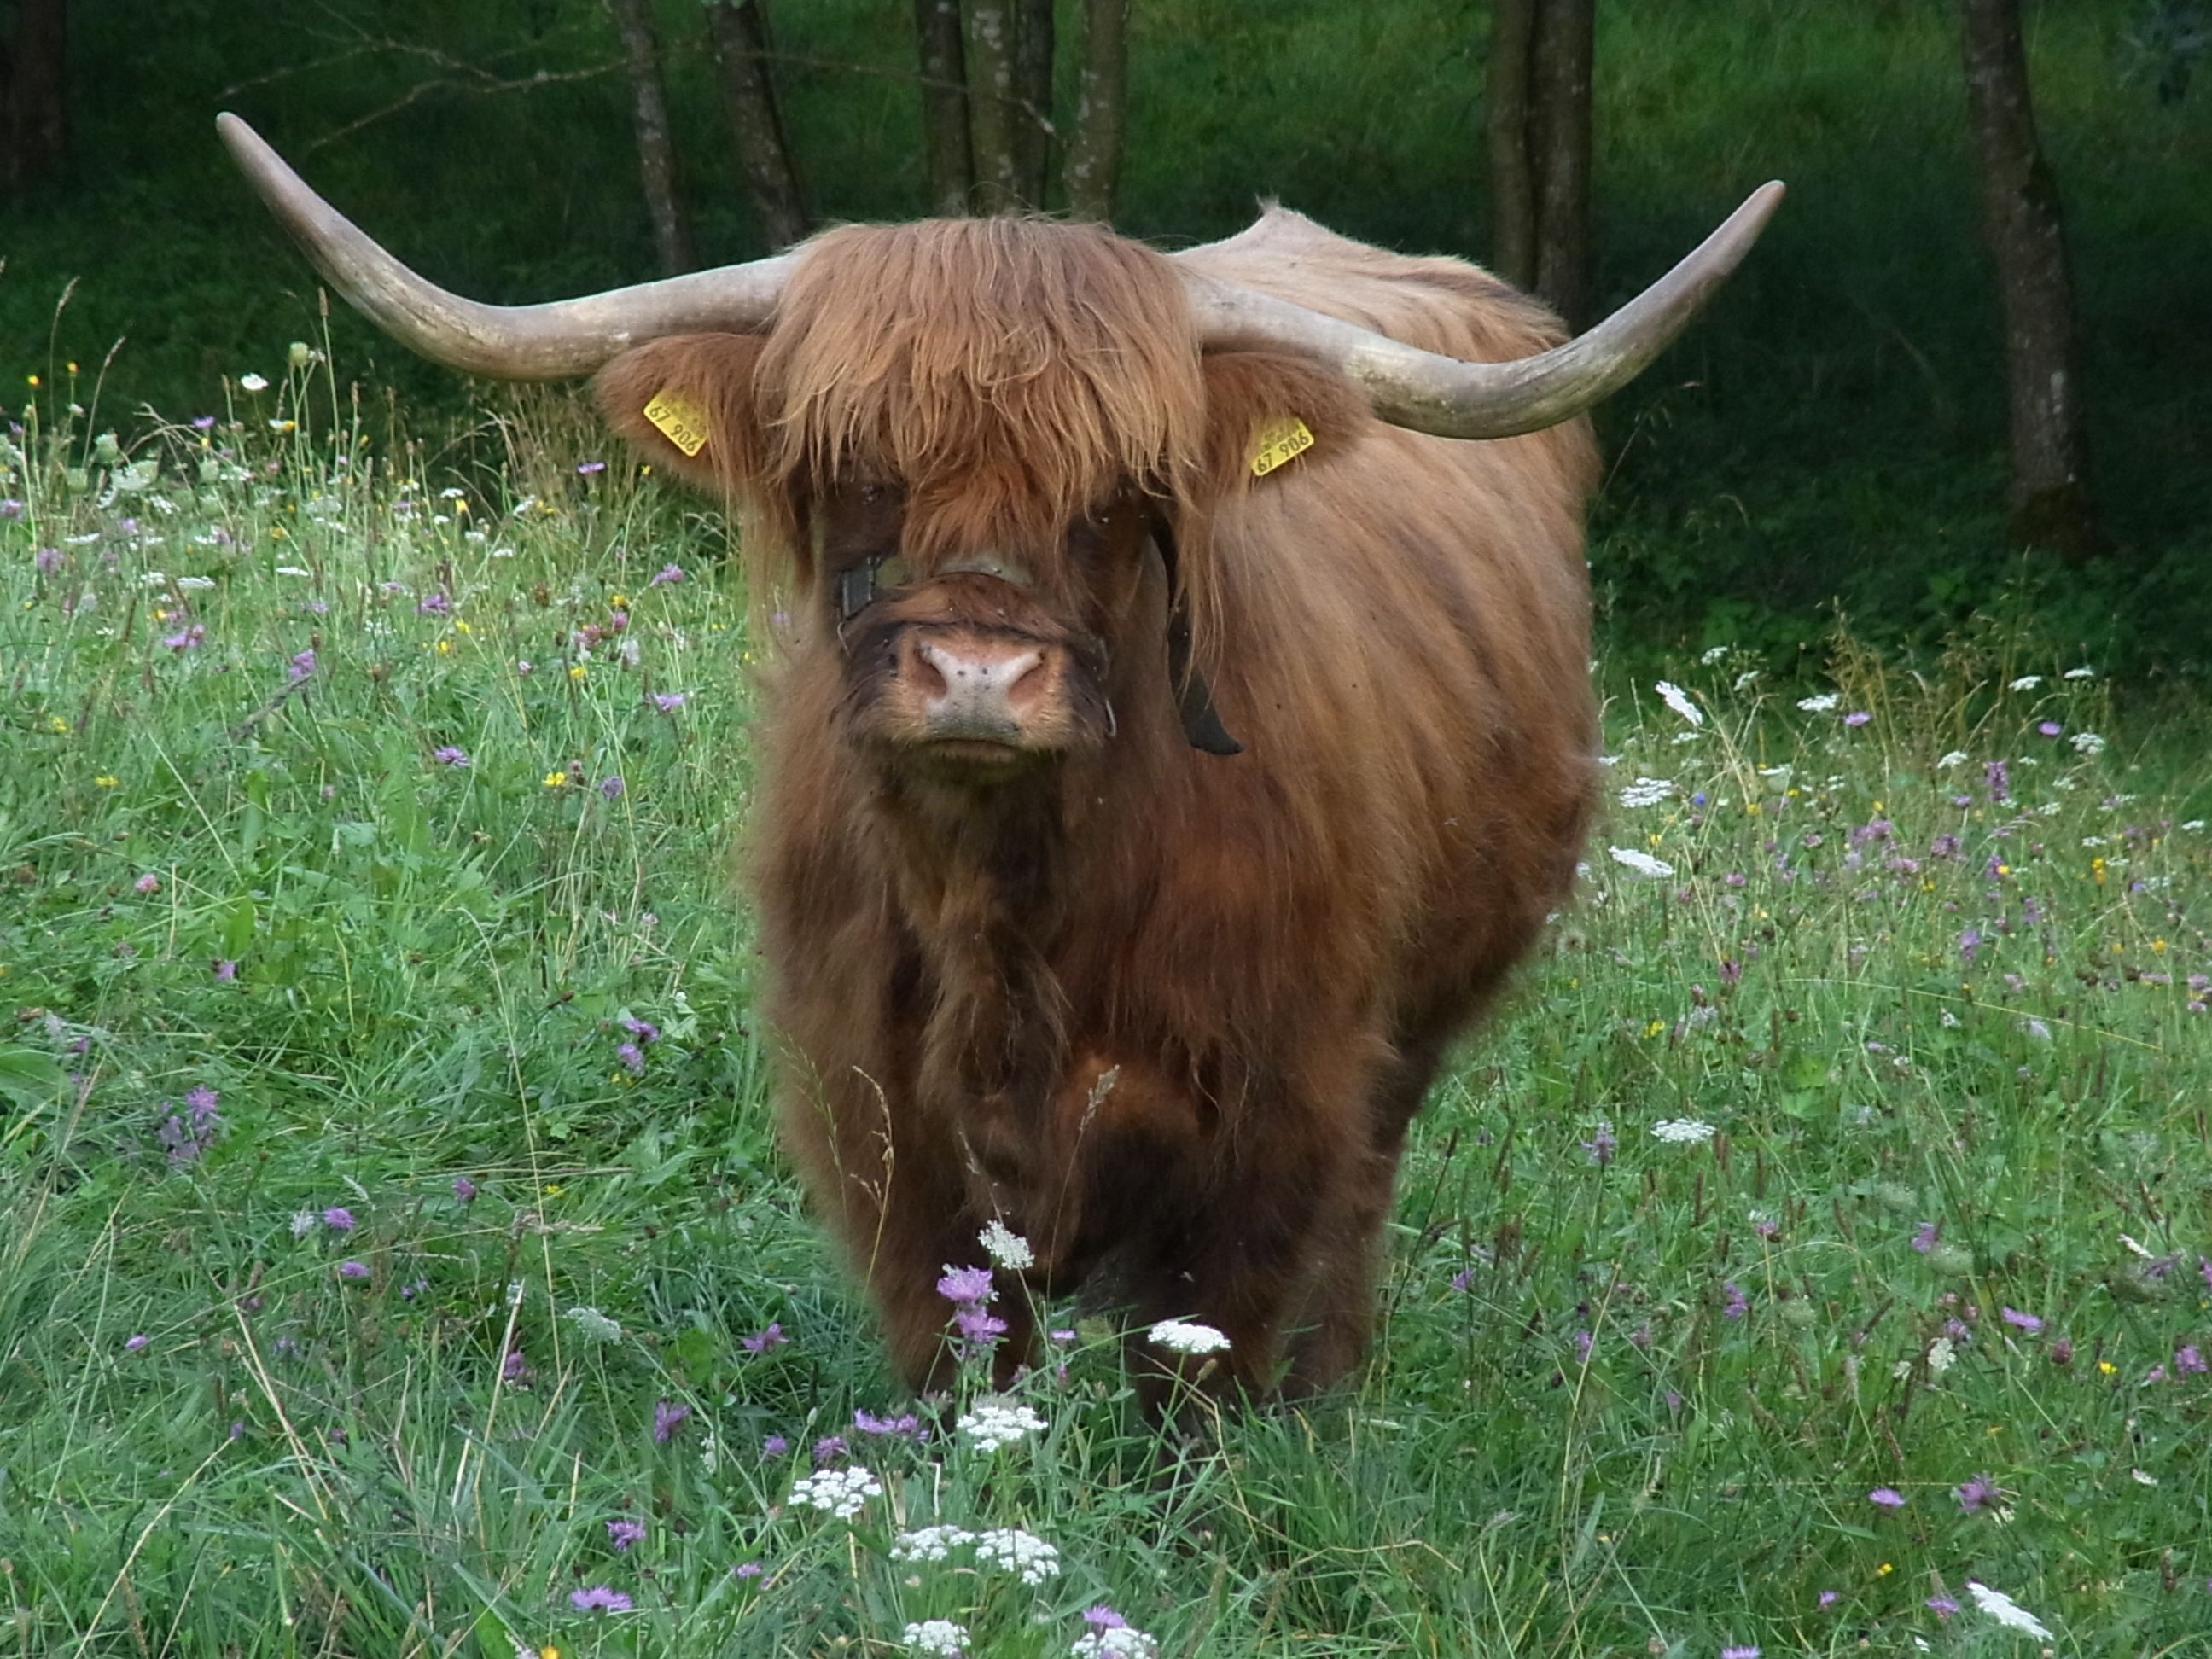
nature, grass, meadow, animal, wildlife, horn, cow, pasture, grazing, mammal, beef, fauna, bull, vertebrate, scotland, yak, ox, highland beef, cattle like mammal, cow goat family, texas longhorn